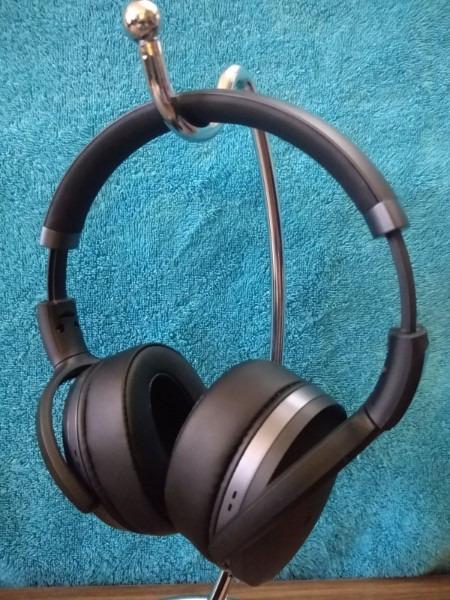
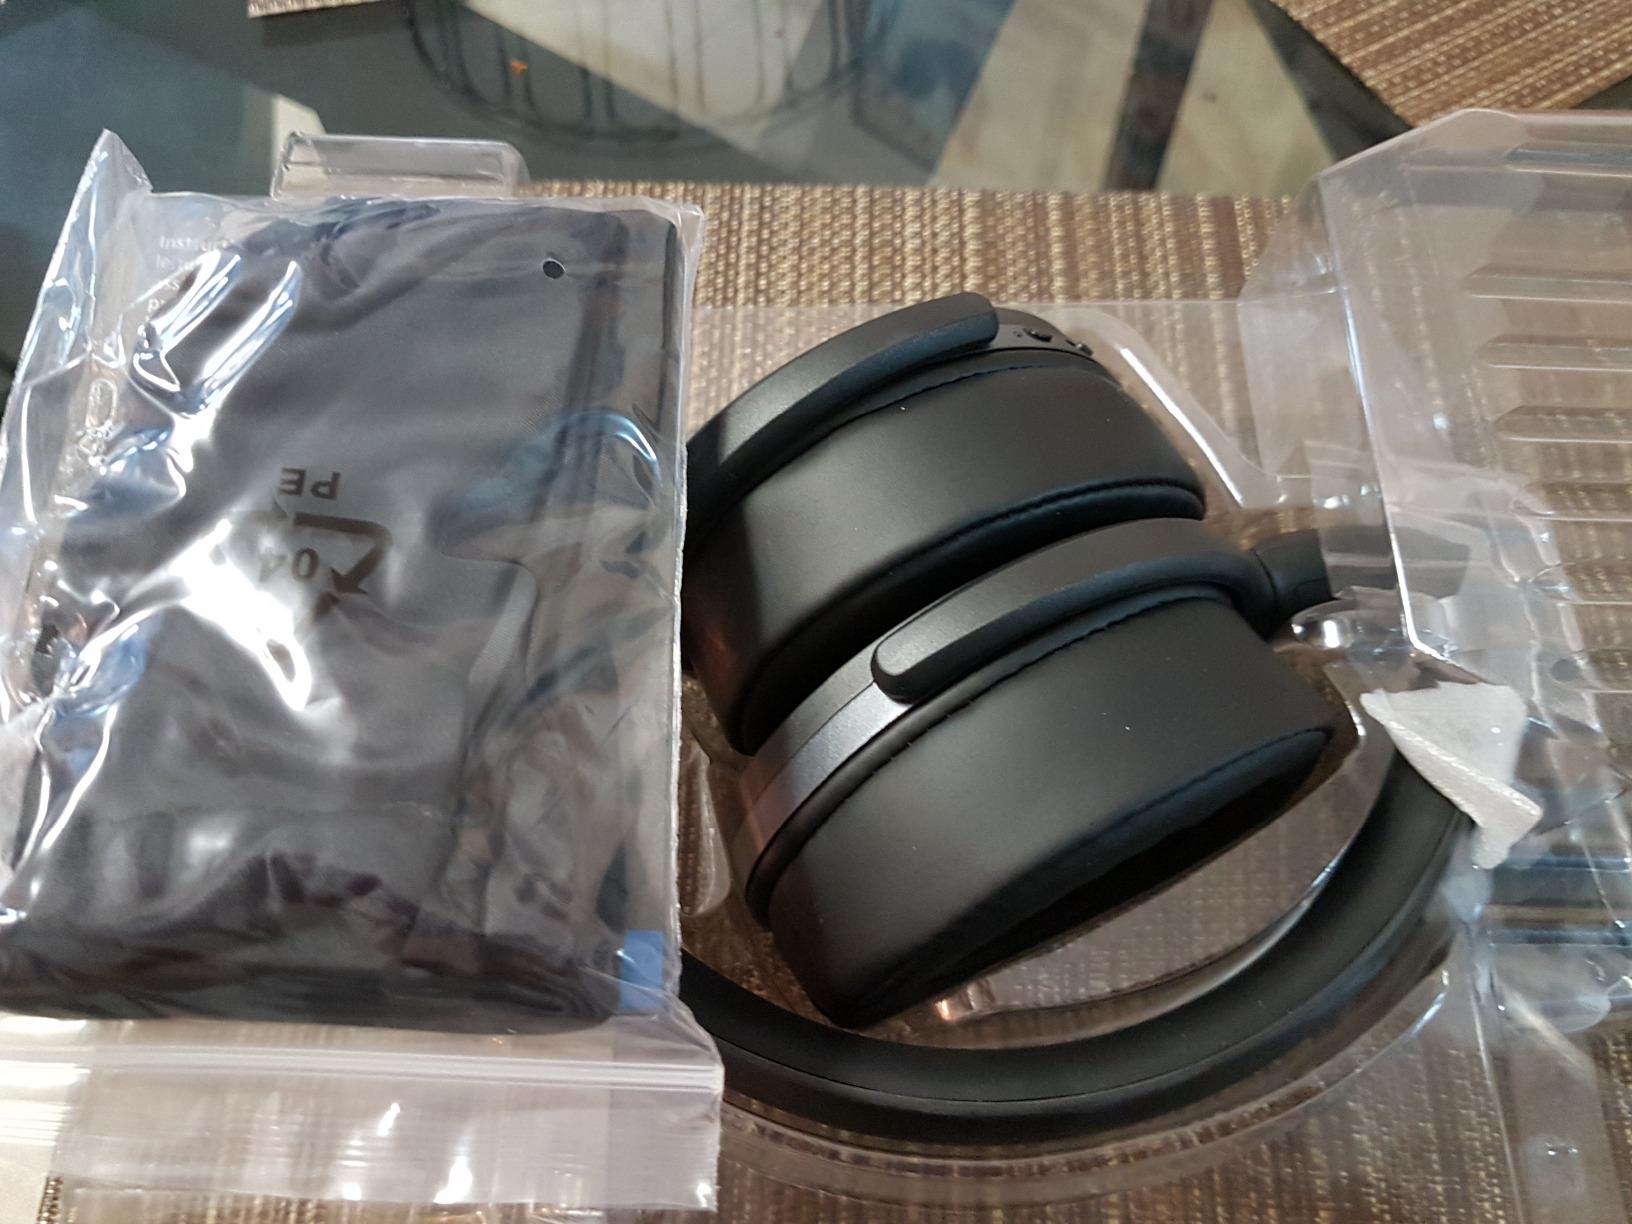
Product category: headphones
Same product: yes